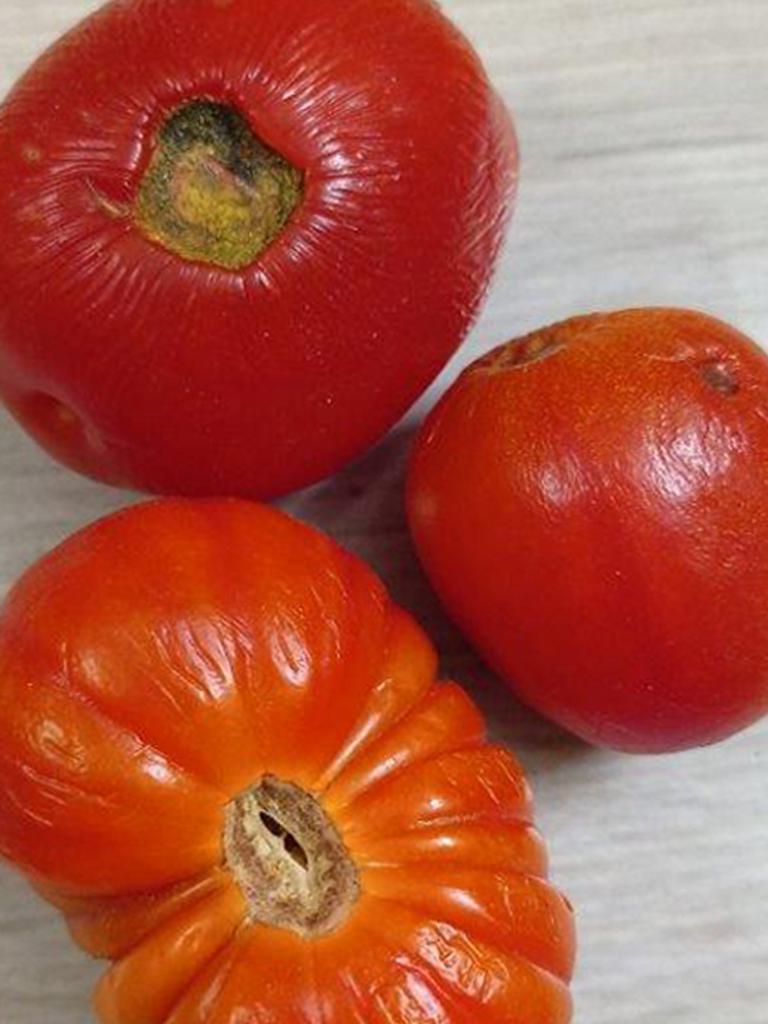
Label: Rotten